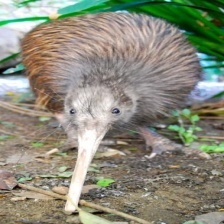
Species: KIWI
Scientific name: APTERYX